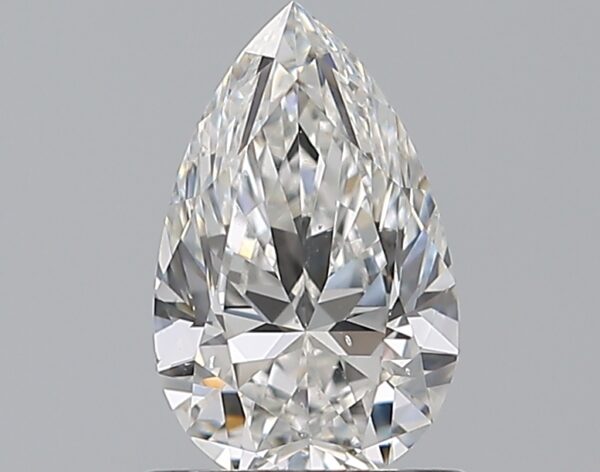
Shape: pear
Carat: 0.8
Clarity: SI1
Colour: F
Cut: EX
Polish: EX
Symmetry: EX
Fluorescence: ST
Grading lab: GIA
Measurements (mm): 8.06 x 5.02 x 3.16